Otra Banda

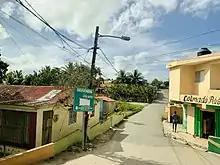
Otra Banda

Otra Banda is a town in the La Altagracia province of the Dominican Republic.